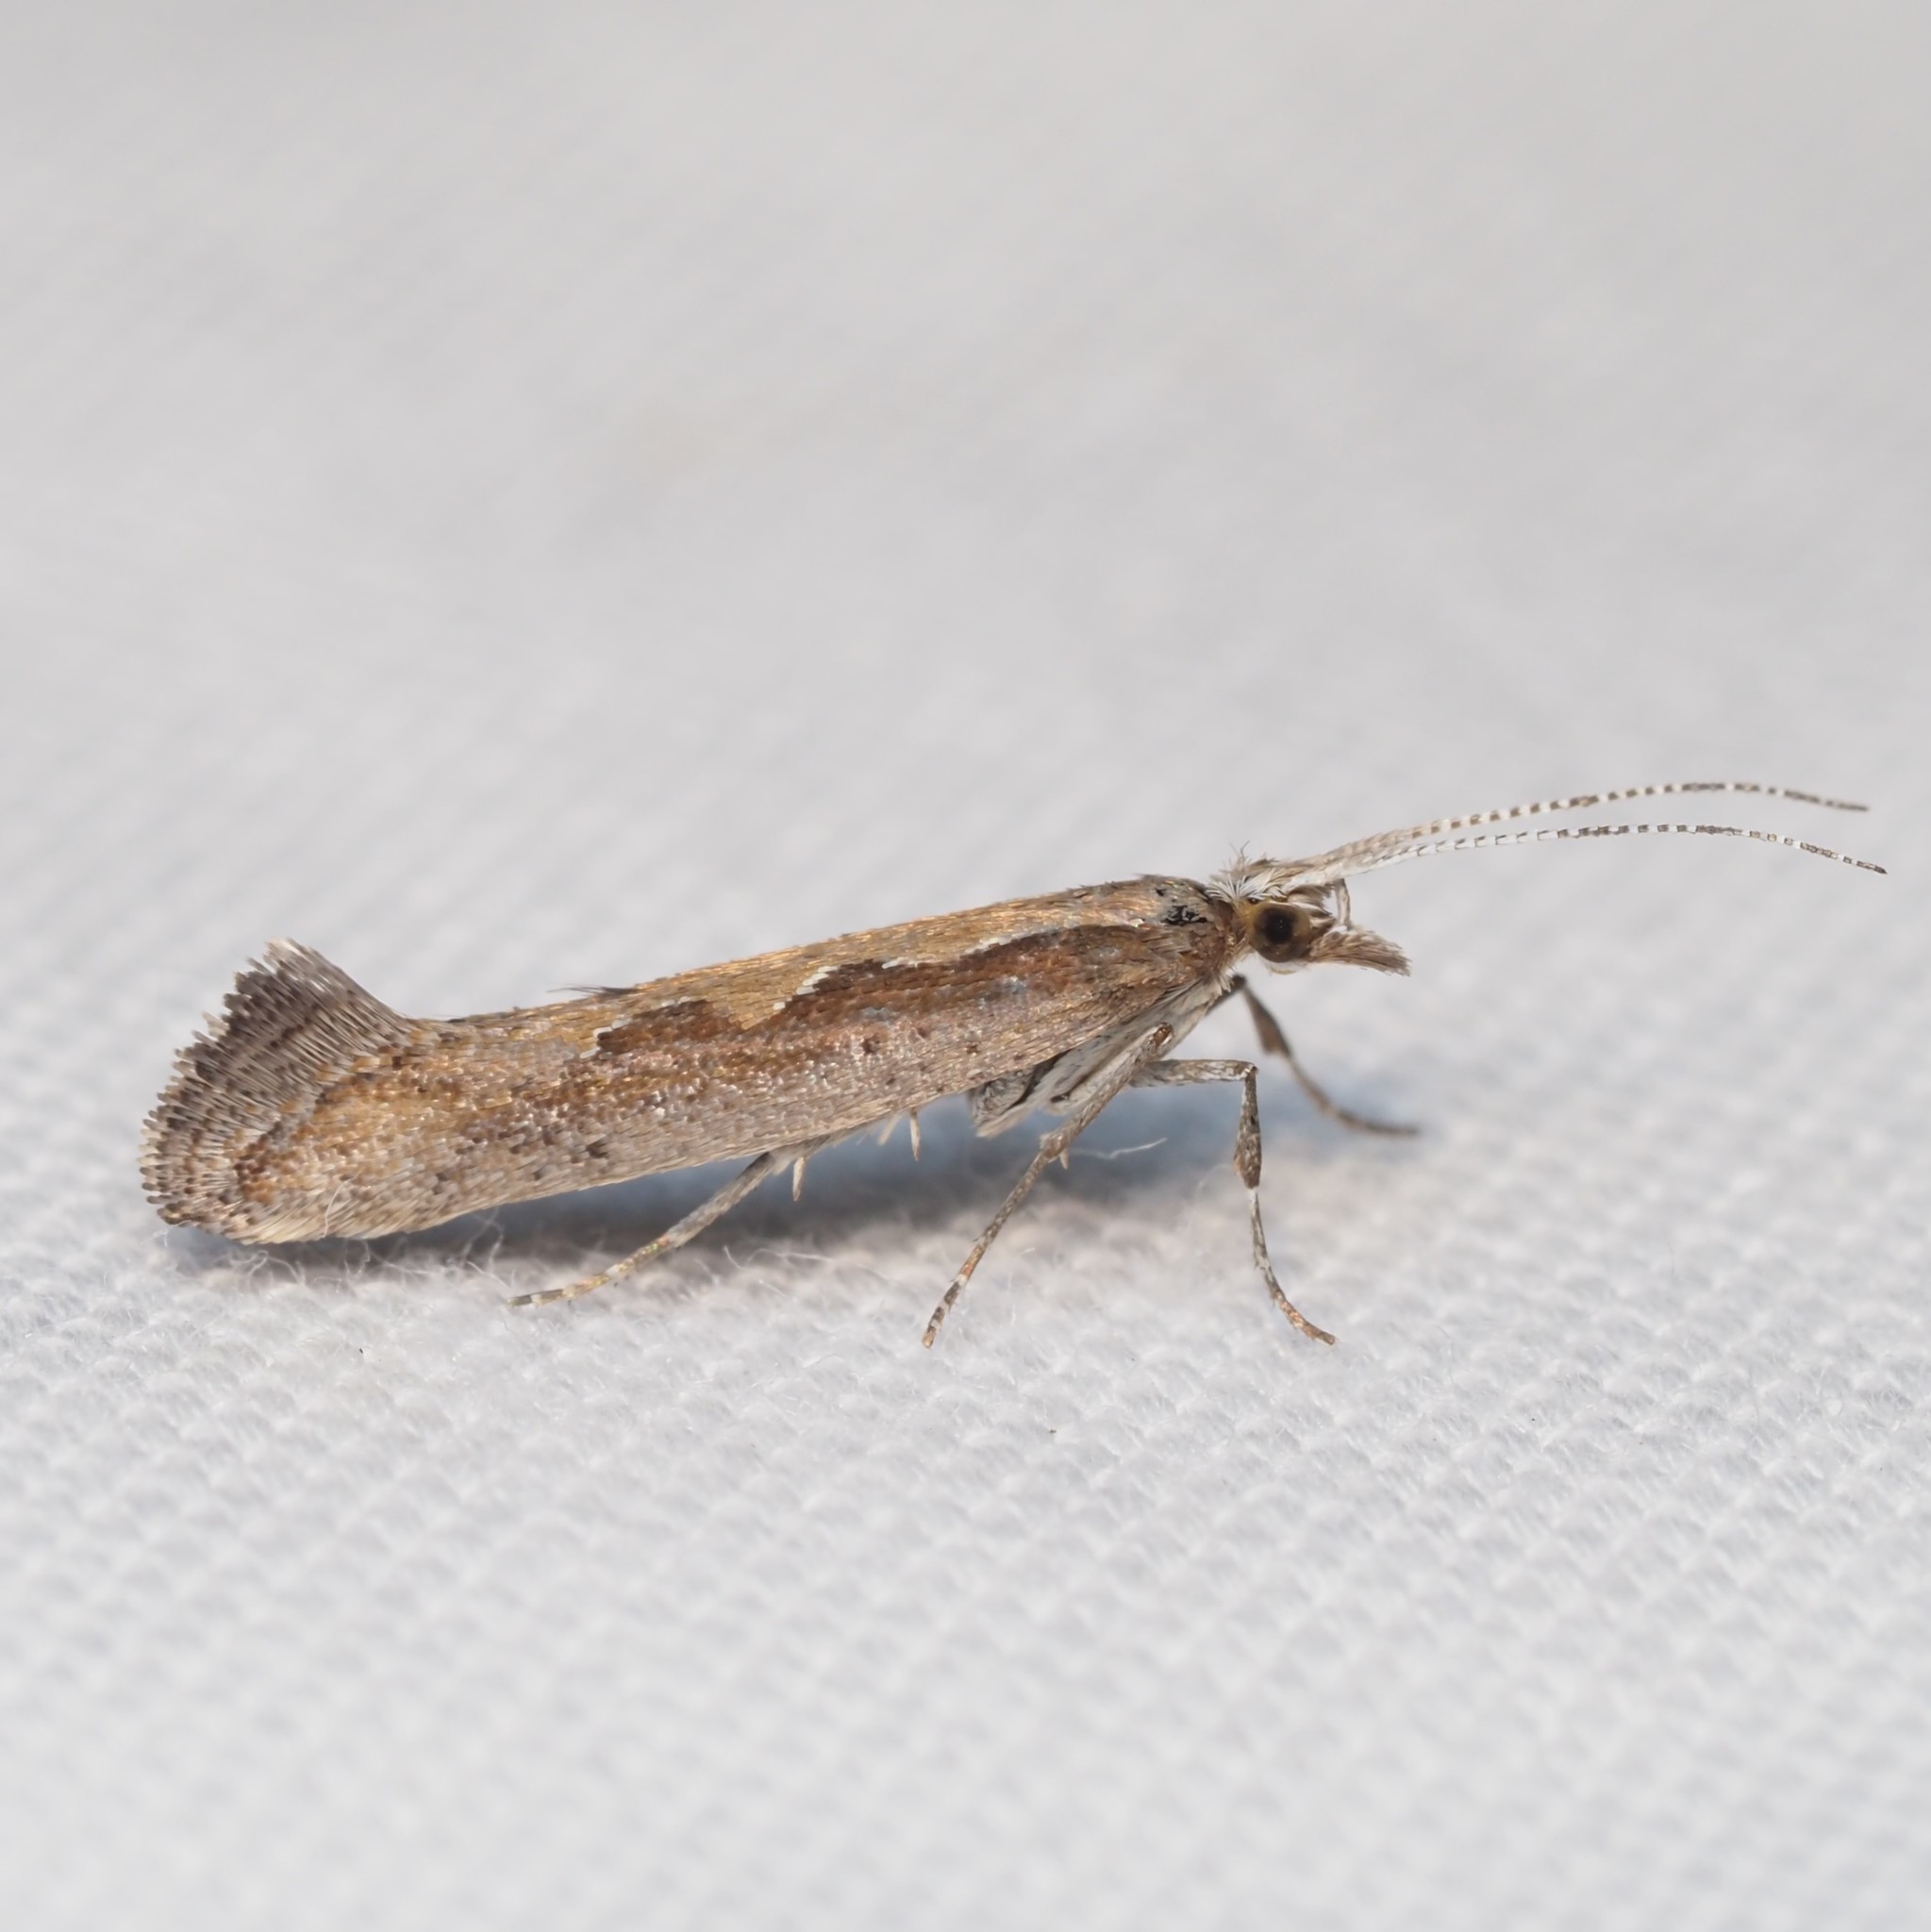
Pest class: diamondback_moth